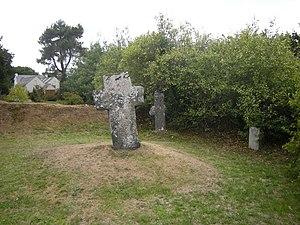
Les deux croix médiévales de Plourivo, rue Alain Barbetorte, Plourivo, France
Cet article recense une partie des monuments historiques des Côtes-d'Armor, en France.
Plourivo [pluʁivo] est une commune du département des Côtes-d'Armor, dans la région Bretagne, en France.